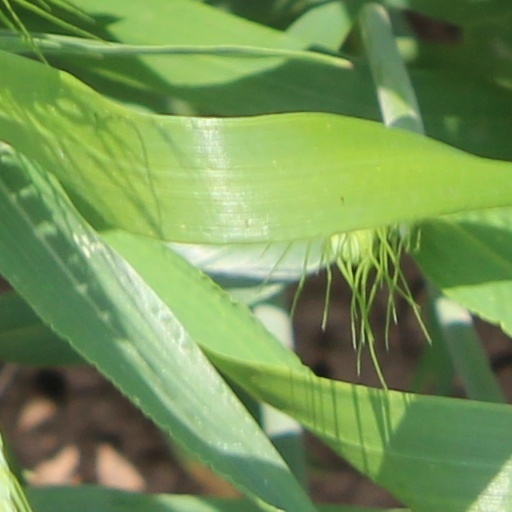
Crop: wheat